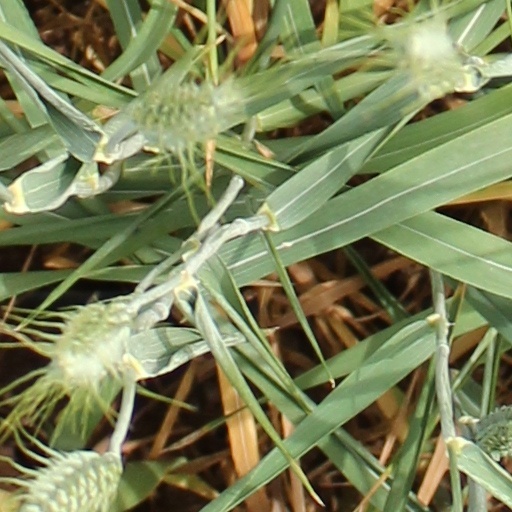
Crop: wheat